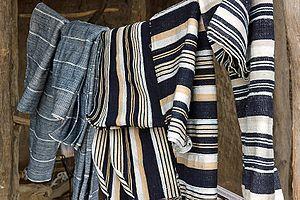
Tissages de cotons indigo fabriqués dans la région d'Oury This is an image of Cultural Fashion or Adornment from Burkina Faso
L’indigo est historiquement la matière colorante bleu-violacé extraite des feuilles et des tiges de l'indigotier. À partir de la fin du XIXᵉ siècle, les chimistes montrèrent que la couleur bleu-indigo extraite de diverses plantes tinctoriales correspondait à un même pigment nommé indigotine ou indigo. Ce qui différenciait les différentes teintures c'était les impuretés de nature différente. La langue s'est ensuite adaptée au progrès des connaissances, généralisant l'appellation de « plantes à indigo » aussi bien pour l'indigotier que pour le pastel, la renouée ou le gara. L'indigo est utilisé comme teinture dans de nombreux domaines.
Oury est un département du Burkina Faso située dans la province de Balé et dans la région Boucle du Mouhoun.